Preterm birth

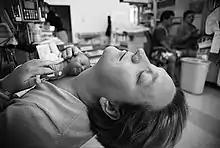
A new mother holds her premature baby at Kapiolani Medical Center NICU in Honolulu, Hawaii.

Signs and symptoms of preterm labor include four or more uterine contractions in one hour. In contrast to false labour, true labor is accompanied by cervical dilation and effacement. Also, vaginal bleeding in the third trimester, heavy pressure in the pelvis, or abdominal or back pain could be indicators that a preterm birth is about to occur. A watery discharge from the vagina may indicate premature rupture of the membranes that surround the baby. While the rupture of the membranes may not be followed by labor, usually delivery is indicated as infection (chorioamnionitis) is a serious threat to both fetus and mother. In some cases, the cervix dilates prematurely without pain or perceived contractions, so that the mother may not have warning signs until very late in the birthing process.